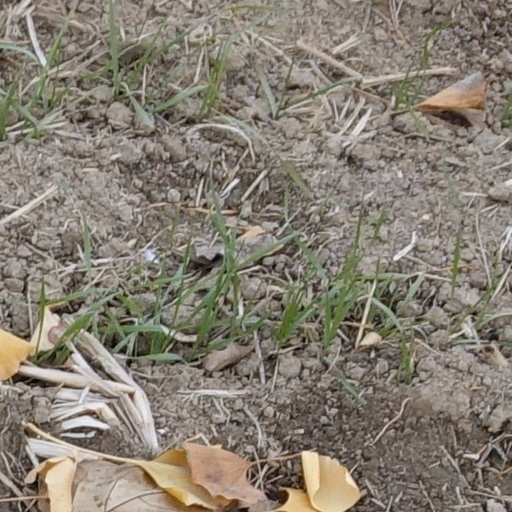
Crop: wheat